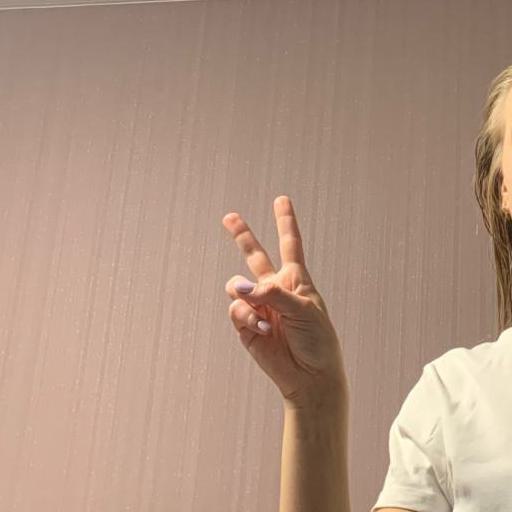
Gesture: peace